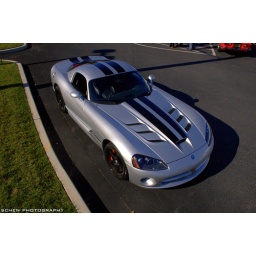
Not to many of these, I think there's about 50 of them in silver with black stripes.